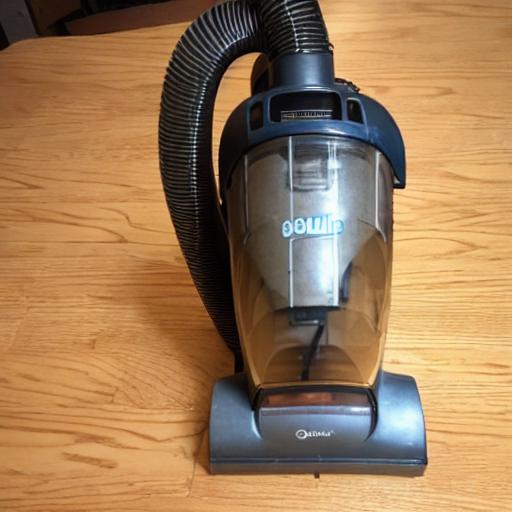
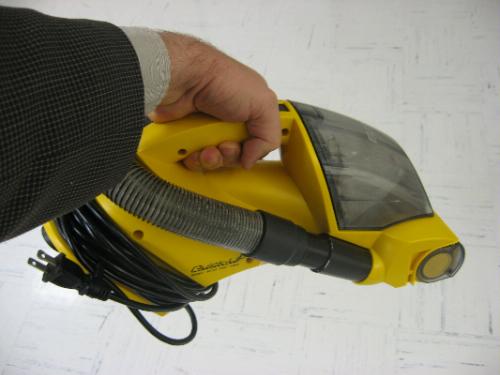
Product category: items_vacuum
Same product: no